Siege of Fort Crozon

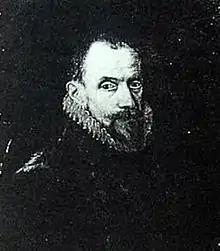
Juan del Águila

On 17 November the mine was complete and promptly blown, causing huge damage to the fort's wall and killing and injuring around fifty of the garrison. French and English artillery completed the destruction and a full breach was made. The assault was ready for the following evening, the columns of attack were prepared - the English were on the right and the French were on the left. One of the English columns was formed by sailors and marines commanded by Martin Frobisher. Three large assaults were made by the columns and there was desperate fighting in the breach; a cannonball killed Paredes whilst leading his troops in defence. After bitter fighting the attacks were called off as there were fears and rumours that Águila had arrived with his relief force - among the many casualties from the breach was Frobisher, who was carried away.